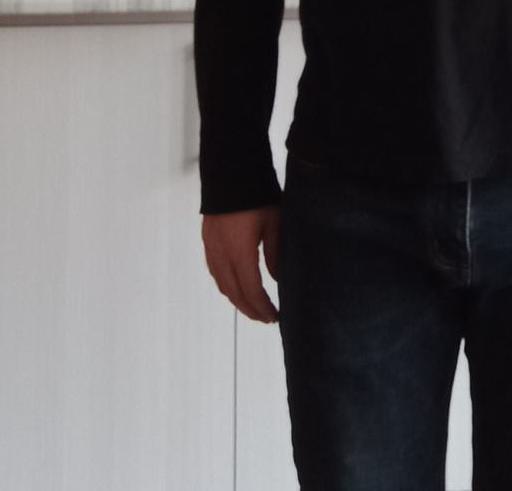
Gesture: no_gesture